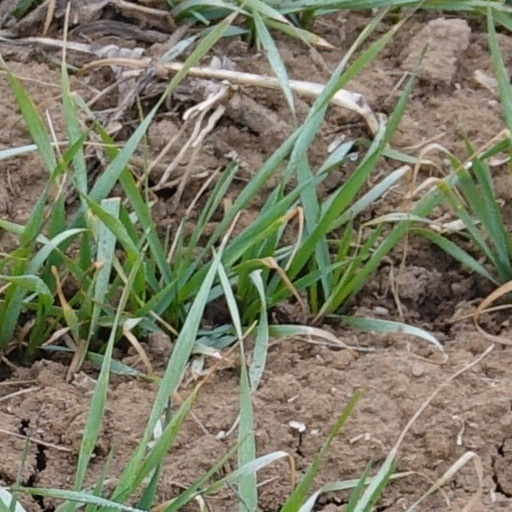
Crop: wheat